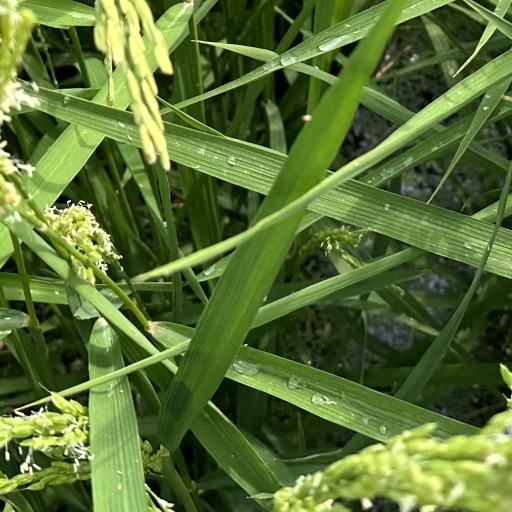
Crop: rice